Piła

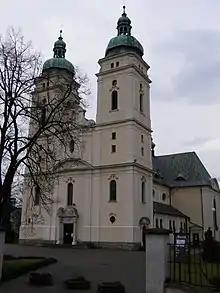
Holy Family Church

In 1972 the Territorial Prelature of Piła was suppressed, its territory being reassigned to establish the Diocese of Koszalin–Kołobrzeg and Diocese of Gorzów.